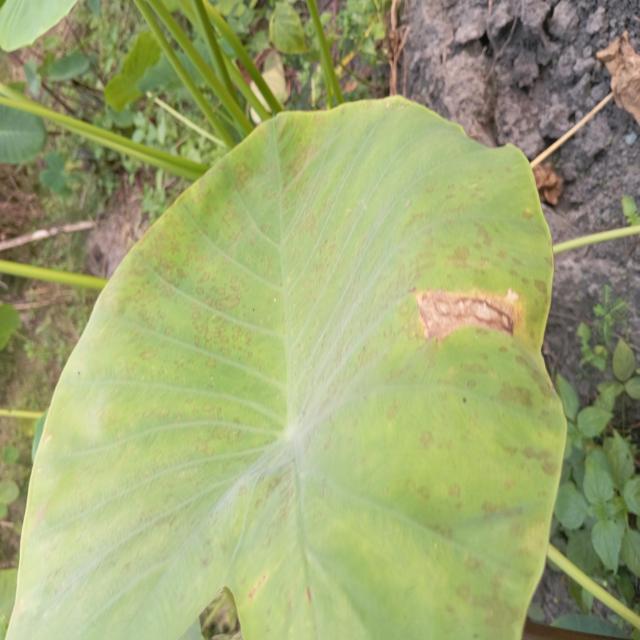
Label: Mid_Blight